Lake Bato

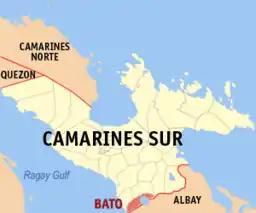
Map of Camarines Sur highlighting Lake Bato

Lake Bato is a freshwater lake and the 7th largest in the Philippines. It is located in the town of Bato, approximately southwest of Iriga City, Camarines Sur Province, southeastern Luzon, Philippines. It has extensive marshes and swamp forests. The lake drains into a tributary of the Bicol River which enters the sea near Naga City. Average depth is , and the bottom is muddy clay. The pH value is 6.1, the average dissolved oxygen 10 p.p.m., and the total hardness (SBY) 2.4.